Martin Hedmark

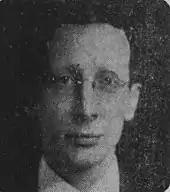
Martin Hedmark

Martin Gravely Hedmark (10 November 1896 — 13 September 1980) was a Swedish architect practicing in the United States. He was known for his designs for churches, inspired by modern Swedish architecture.